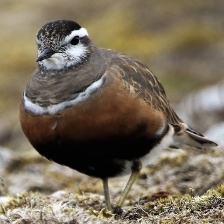
Species: INLAND DOTTEREL
Scientific name: CHARADRIUS AUSTRALIS